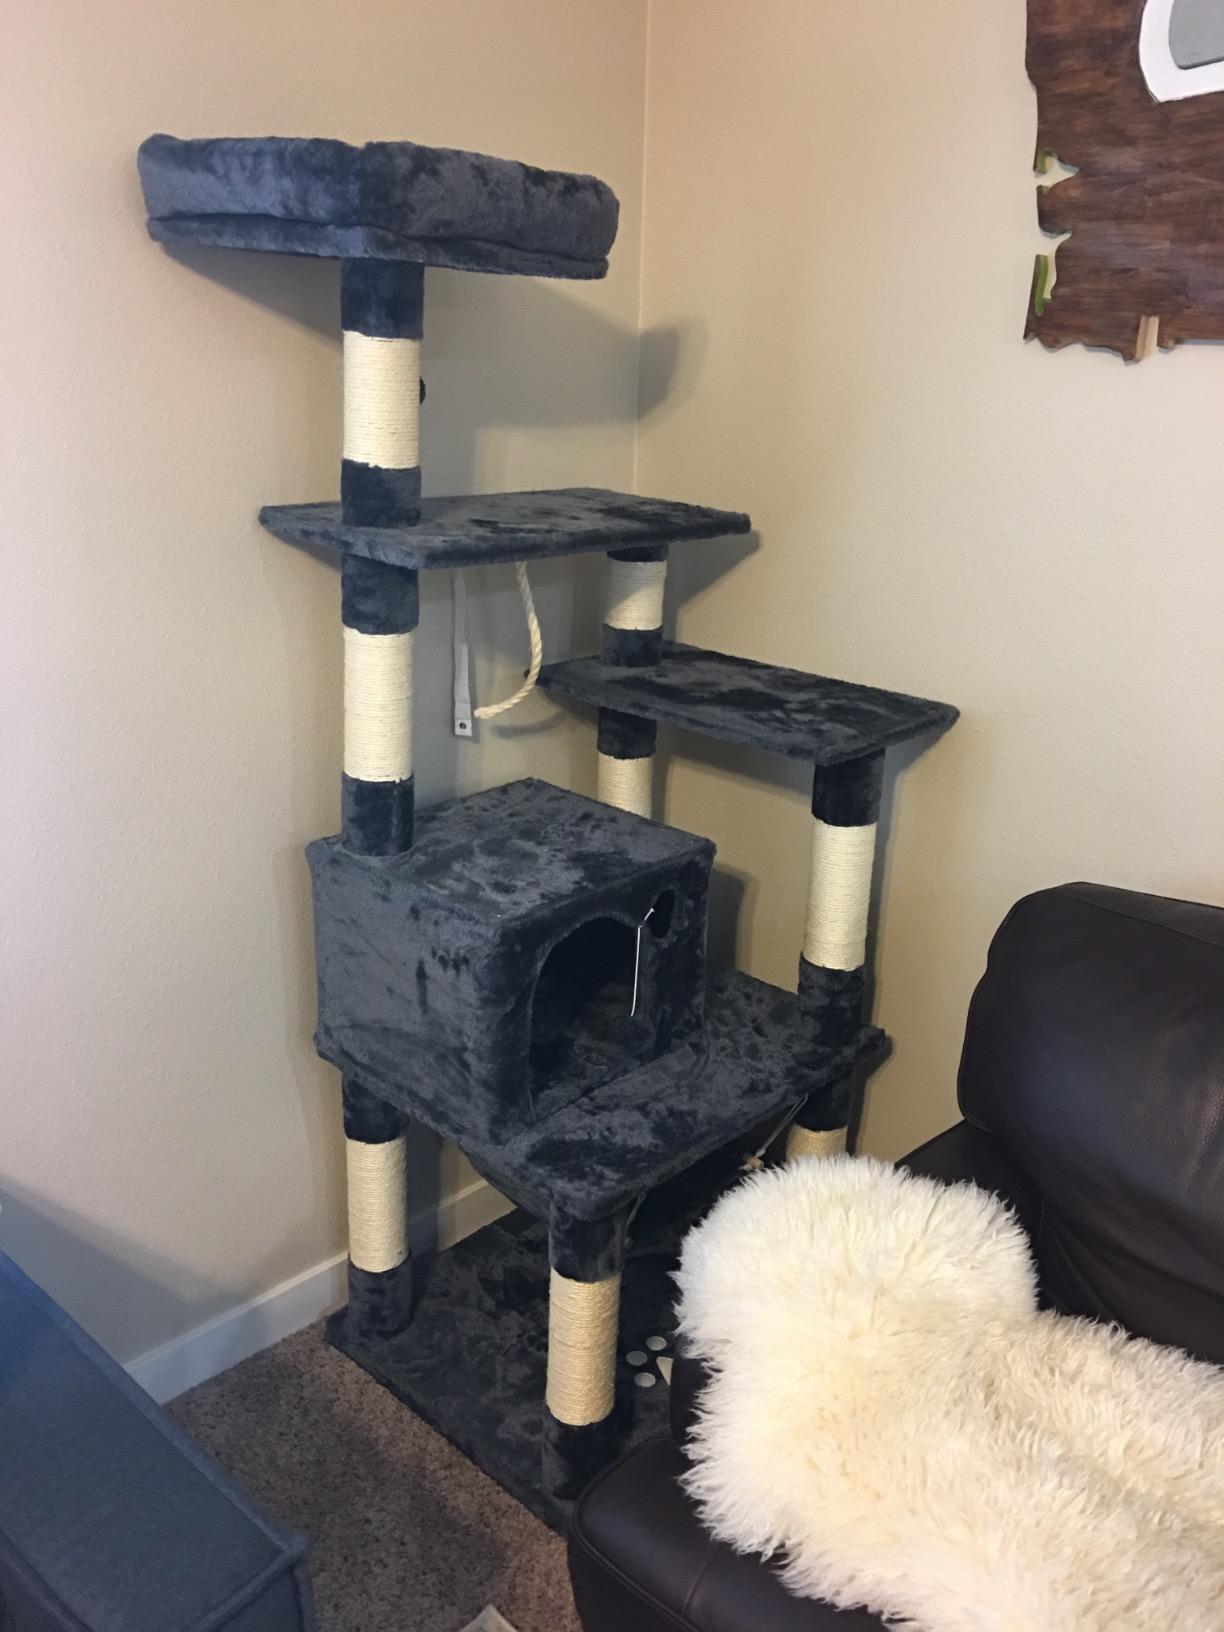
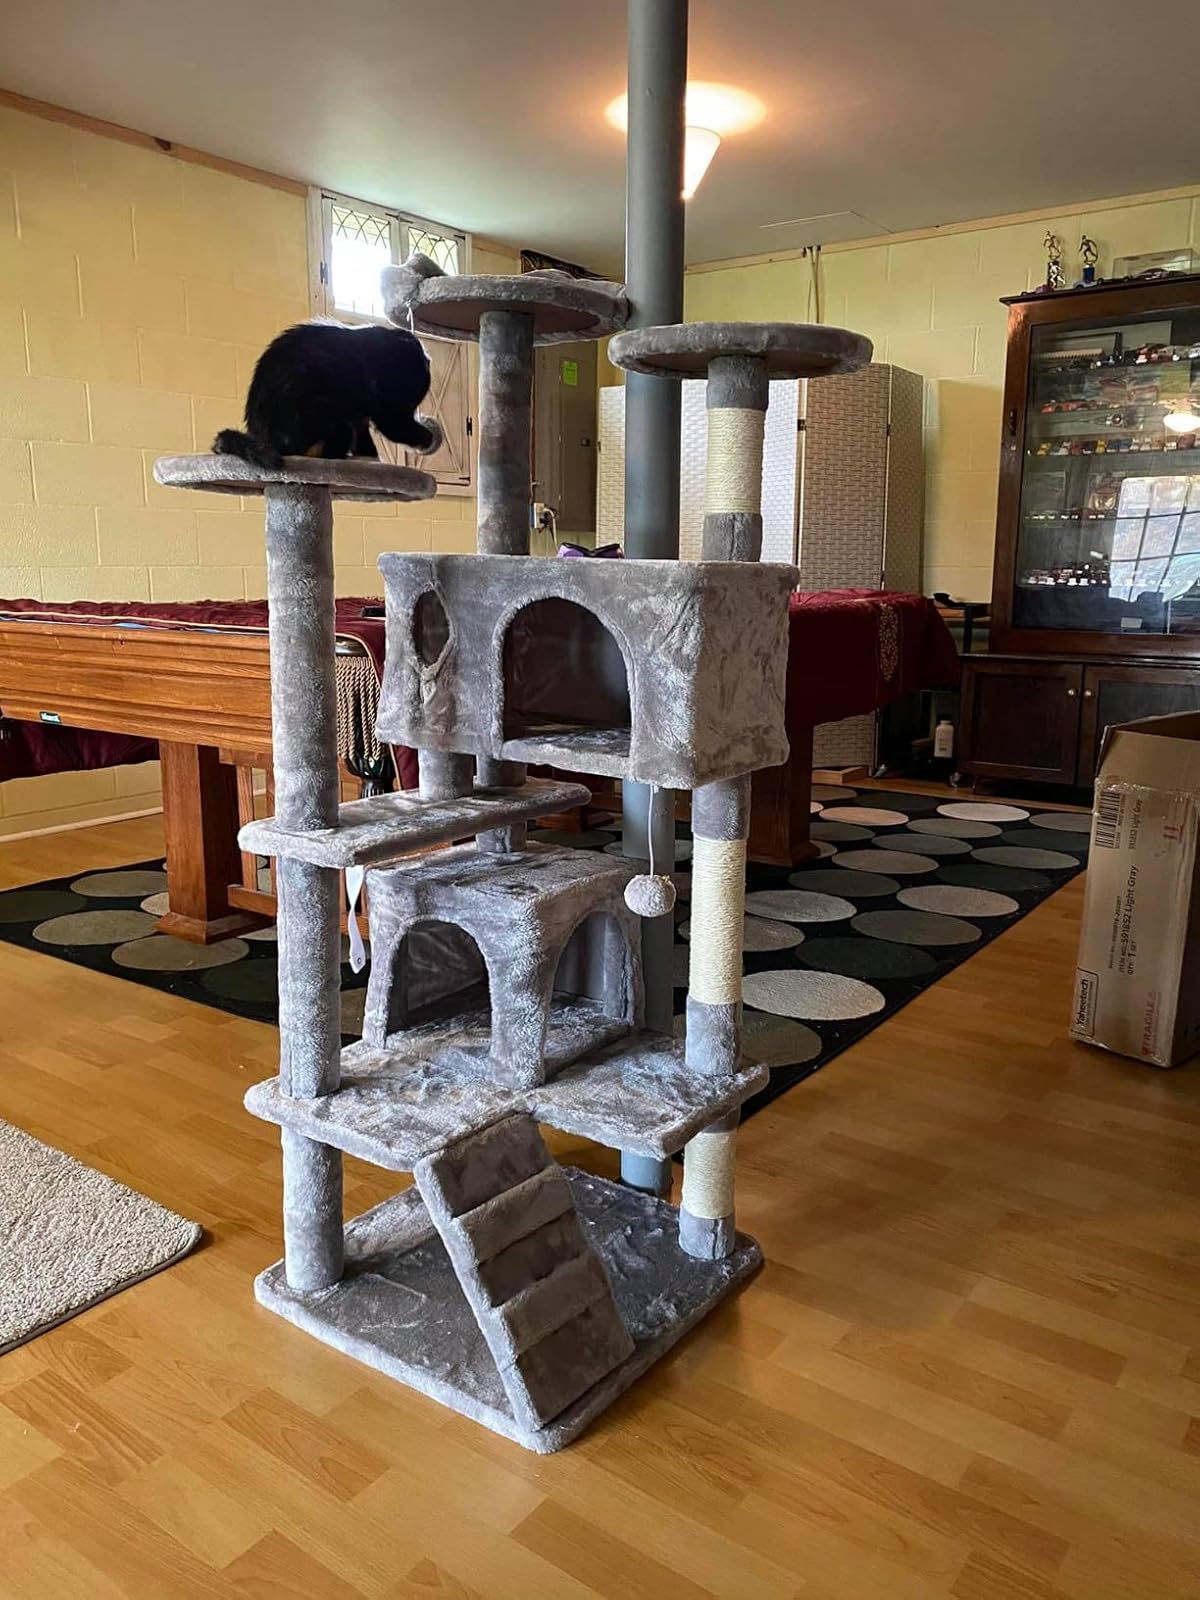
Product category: items_cat tree
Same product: no